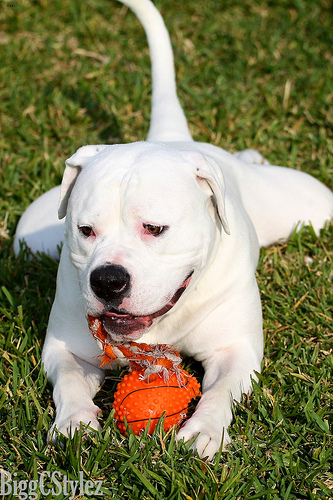
Animal: dog
Breed: american_bulldog